2009–10 Penn State Nittany Lions basketball team

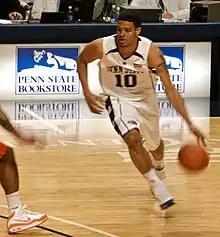
Chris Babb

!colspan=6 style=|Big Ten tournament